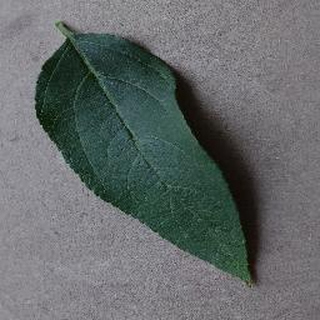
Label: healthy_apple